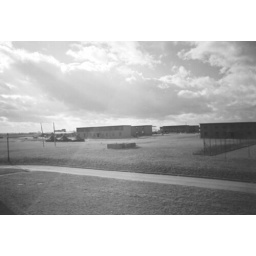
View of field from room windows in men 1 06